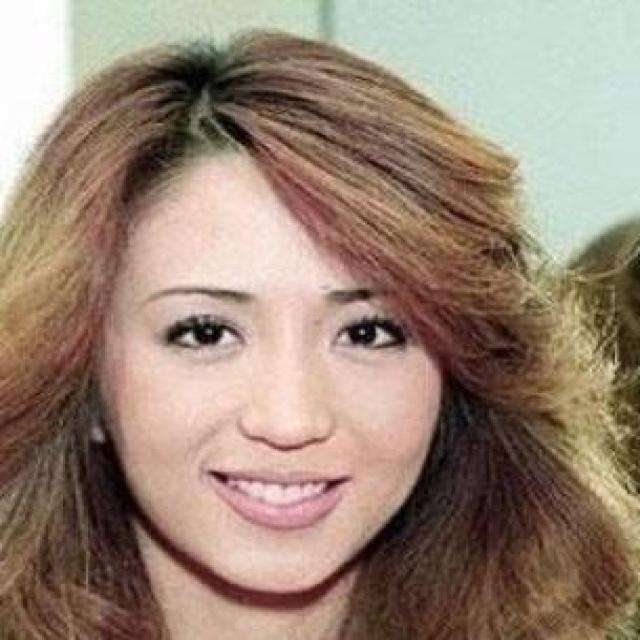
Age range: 21-44